Joe Perry (American football)

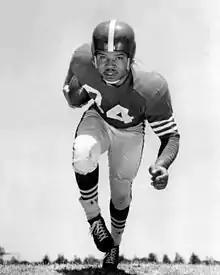
Perry in 1963

It was during his first practices with the 49ers that he earned his nickname, when quarterback Frankie Albert exclaimed, "You're like a jet, Joe," after Perry had shot out of his stance so quickly that Albert could not hand him the ball in time. Albert's successor at quarterback, Y. A. Tittle, echoed his sentiments. "He was the fastest player off the ball in the history of the world," Tittle told the "San Francisco Chronicle". "You'd take the ball from center and turn, and he was already gone through the hole." Tittle became one of Perry's closest friends.